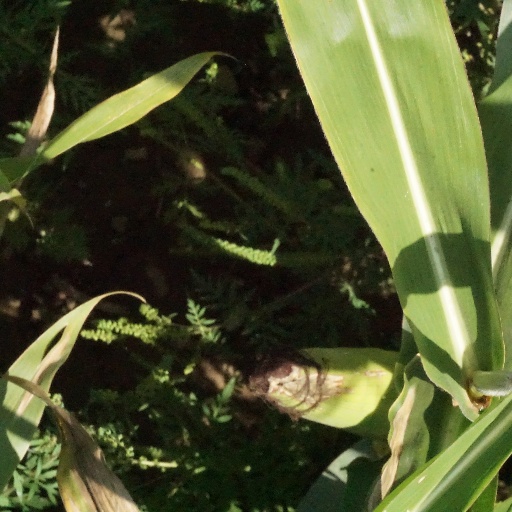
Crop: maize; corn